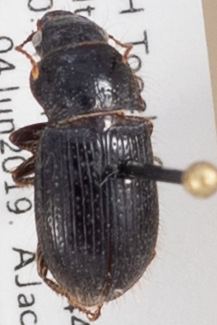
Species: Piosoma setosum
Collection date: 2019-06-04
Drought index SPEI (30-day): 0.9
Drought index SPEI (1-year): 0.32
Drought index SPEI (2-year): -0.32